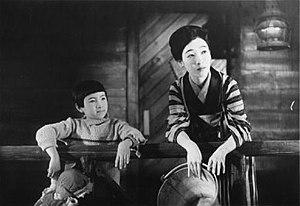
Voici les femmes du printemps qui pleure est un film japonais réalisé par Hiroshi Shimizu et sorti en 1933. Ce récit d'une relation sentimentale dans le milieu des mineurs de Hokkaidō est le premier film parlant du réalisateur.